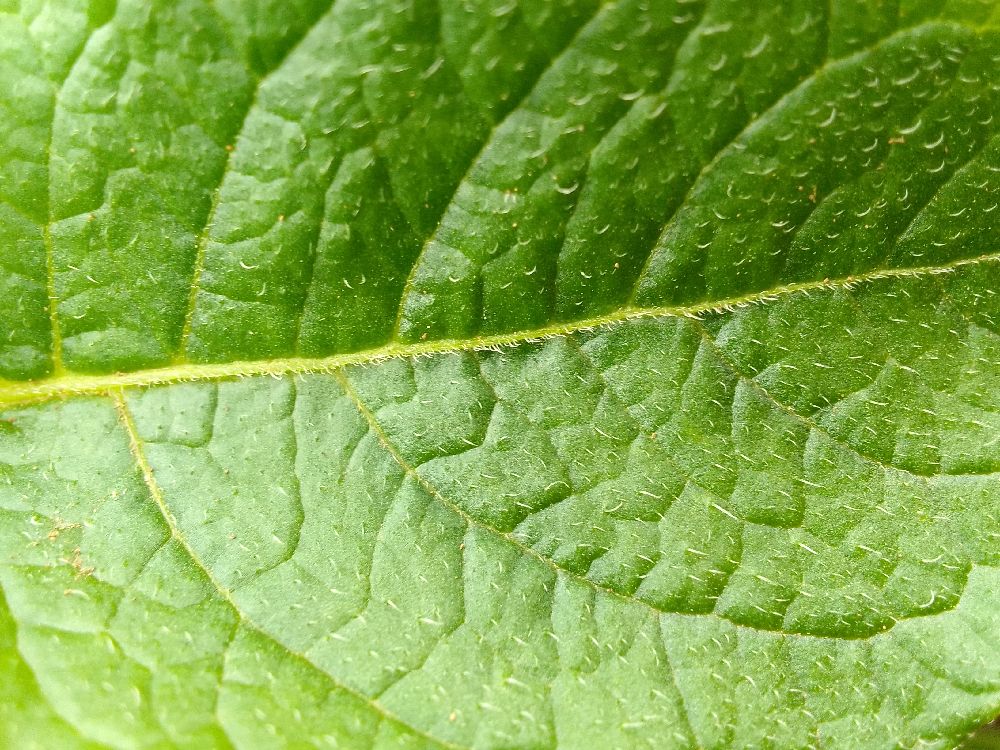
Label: Healthy